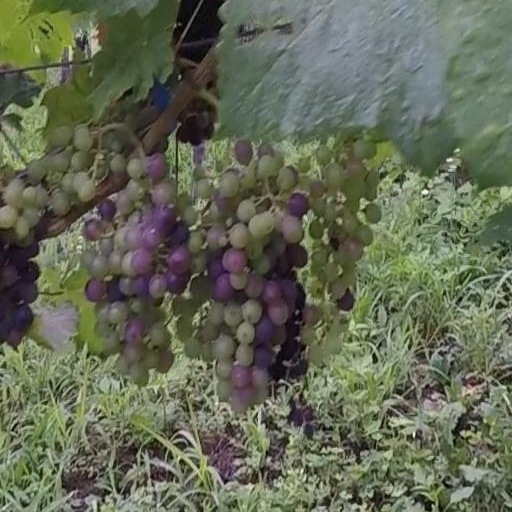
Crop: grape